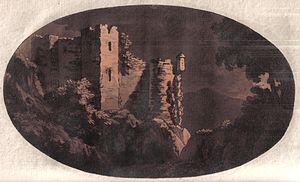
Le château de Penrith est un château du XVᵉ siècle situé dans la ville britannique de Penrith, dans le comté anglais de Cumbria, en face de la gare. Il fait aujourd’hui partie des propriétés de l’English Heritage.
Penrith est un bourg et une communauté autonome du comté de Cumbria, en Angleterre. Située dans la vallée de l’Eden, au nord de l’Eamont, elle n’est qu'à 5 km des limites du parc national de Lake District. Les autres rivières ceinturant l'agglomération sont la Lowther et le Petteril. Un petit canal de jonction, appelé Thacka Beck, traverse la ville, en connectant le Petteril et l’Eamont. Pendant des siècles, c'est par ce canal que le marché était approvisionné.
Le Révérend William Gilpin est un artiste, un clergyman, un maître d'école et un écrivain, dont la notoriété est surtout liée au fait qu'il est l'un des créateurs de la notion de « pittoresque ».